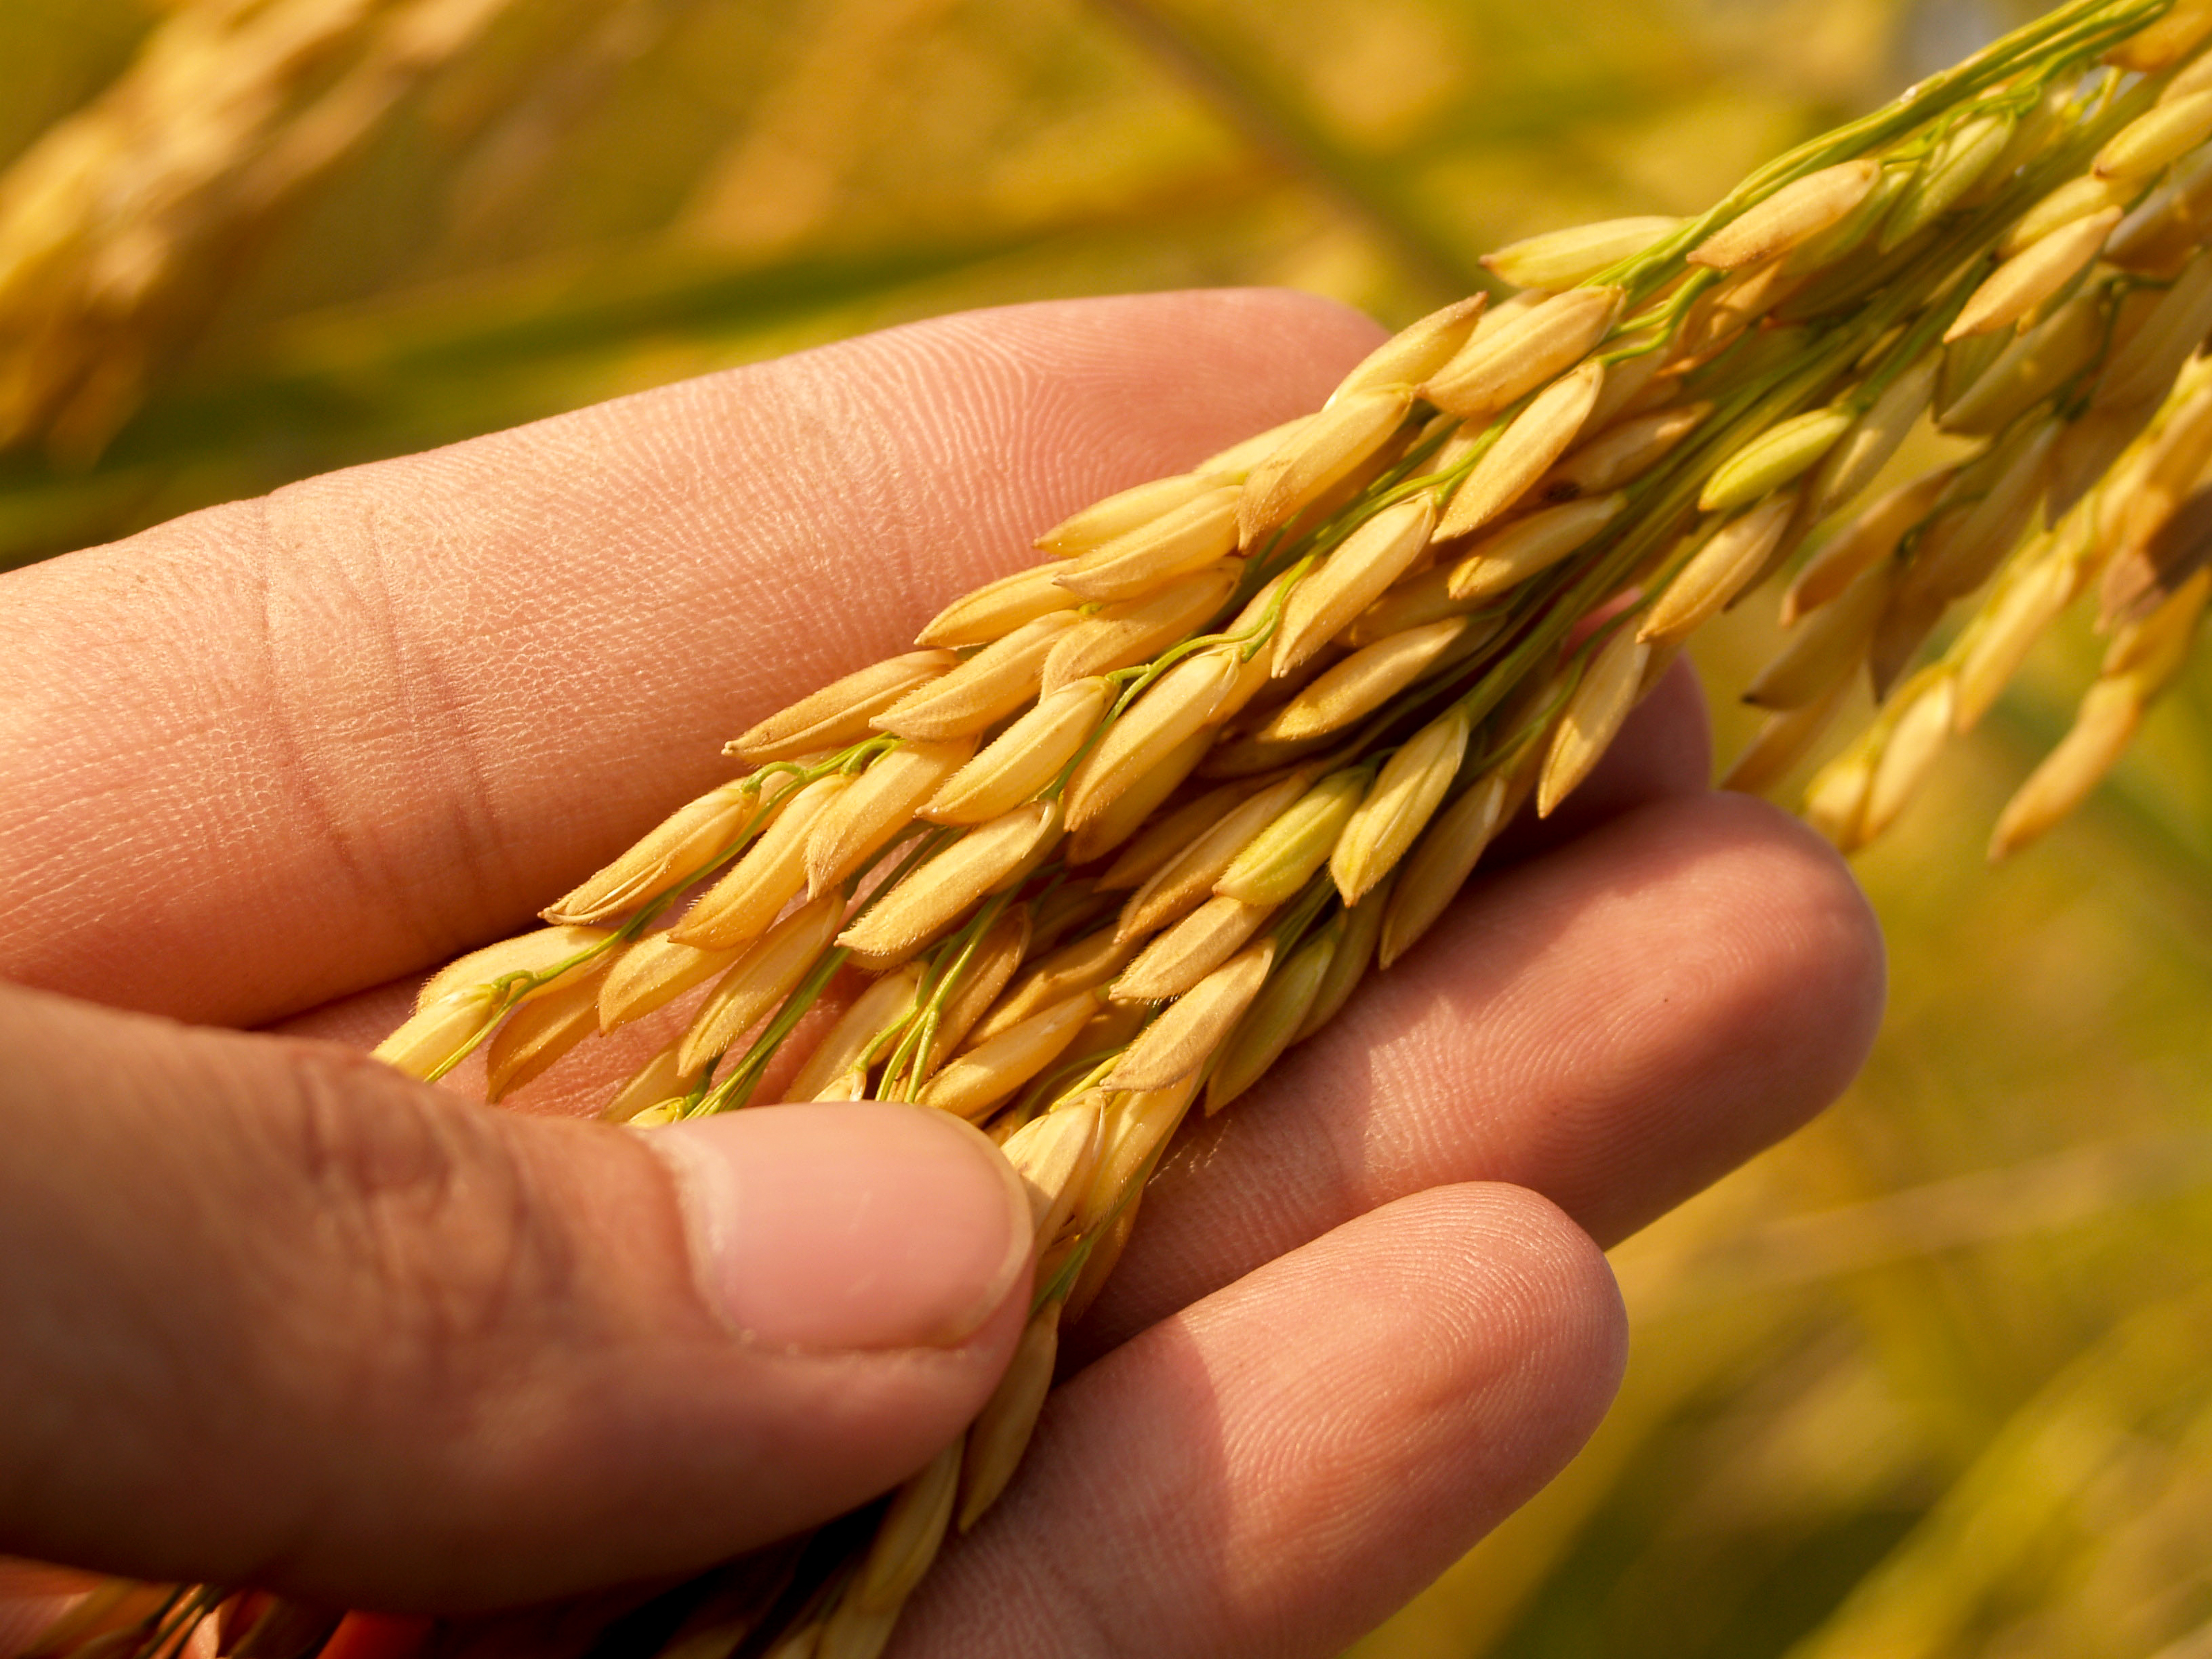
field, nature, green, rice, plant, agriculture, crop, food, golden, asia, grass, harvest, plantation, yellow, paddy, season, farm, ripe, background, cereal, asian, autumn, rural, growth, farmland, thailand, grain, organic, seed, brown, food grain, grass family, emmer, commodity, cereal germ, whole grain, avena, wheat, dinkel wheat, oat